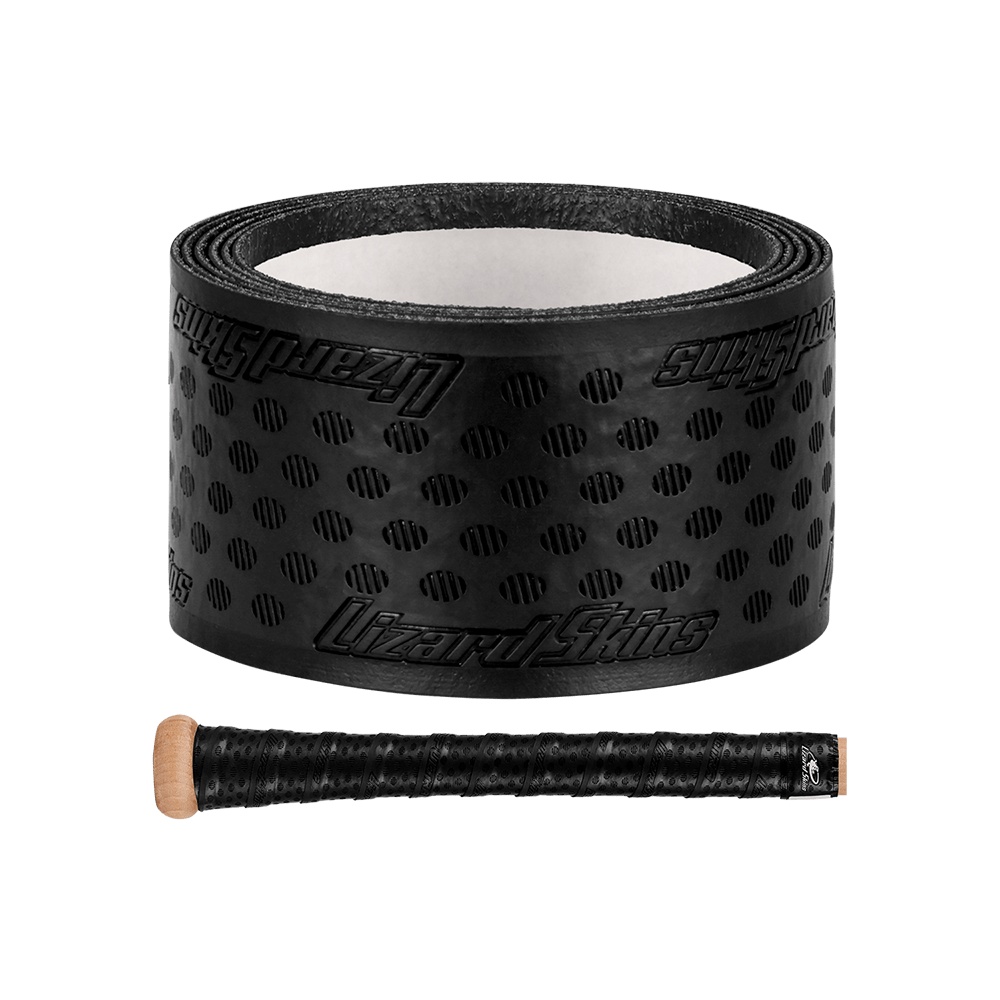
Lizard Skins Bat Grips
Our oval pattern with added multi-directional ridges for better performance and a reformulated polymer for enhanced feel and durability. Features a new premium adhesive and installation call-outs on the grip for ease of use. The solid colors range from traditional to bold and are easy to match with equipment and uniforms. Thickness: 0.5 mm, 1.1 mm and 1.8 mm Official Bat Grip of Major League Baseball Next-Gen Polymer and texture Game-Changing tackiness and durability Designed to fit any bat Install details designed into the texture Premium adhesive for ease of install Length: 990 millimeters/39 inches with pre-cut ends Finish Strip is included INSTALL DETAILS Text instructions on where to start and finish wrapping your DSP Ultra Bat Grip have been added into the mold. There are callouts for both left handed and right handed hitters. NEXT-GEN POLYMER Durability is key when you want a grip that lasts. With a reformulated polymer you can now count on getting to plate more with the same great feel that you love. UPDATED ADHESIVE This adhesive will keep your grip in place on your bat when you need to come through in clutch situations. Whether you are batting lead off or clean up you can count on your grip being there for you. HOW TO INSTALL DSP BAT GRIP HOW TO CHOOSE A THICKNESS Our expertise in bat grip helped us foresee that players wanted different options to customize the feel and thickness of their bat handle. Unfortunately, bat manufacturers and aftermarket grips had never specified the grip size. As a result, Lizard Skins created the thickness category. DSP Bat Grip was originally released in two different thicknesses - 1.8 mm to match average industry sizes and 1.1 mm to provide a new thinner option. After further testing, a key group of MLB players requested an even thinner grip that would provide all the same gripping properties but not increase the handle thickness. The 0.5 mm thickness was created to meet the high-performance demands of the world's most competitive athletes. All three thicknesses continue to be popular today for different preferences and skill levels. 0.5mm Top grip chosen by pros Ideal on wood bats No added thickness to the handle More direct feedback from the bat Thickness: 0.5 millimeters Length: 990 millimeters / 39 inches with pre-cut ends Full adhesive back Designed to fit wood, composite or aluminum bats Finish Strip is included 1.1mm Great all-around grip Balances cushion with thickness Highest versatility Great for transitioning from composite to wood Thickness: 1.1 millimeters Length: 990 millimeters / 39 inches with pre-cut ends Full adhesive back Designed to fit wood, composite or aluminum bats Finish Strip is included
Brand: Lizard Skins
Category: Sporting Goods > Athletics > Baseball & Softball